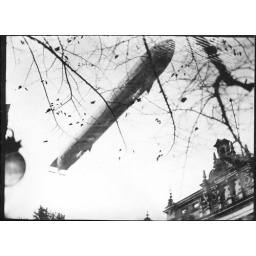
From hotel window again, double exposurePhotographed by Harry DeCoe, vaudeville entertainer (balancing table act).